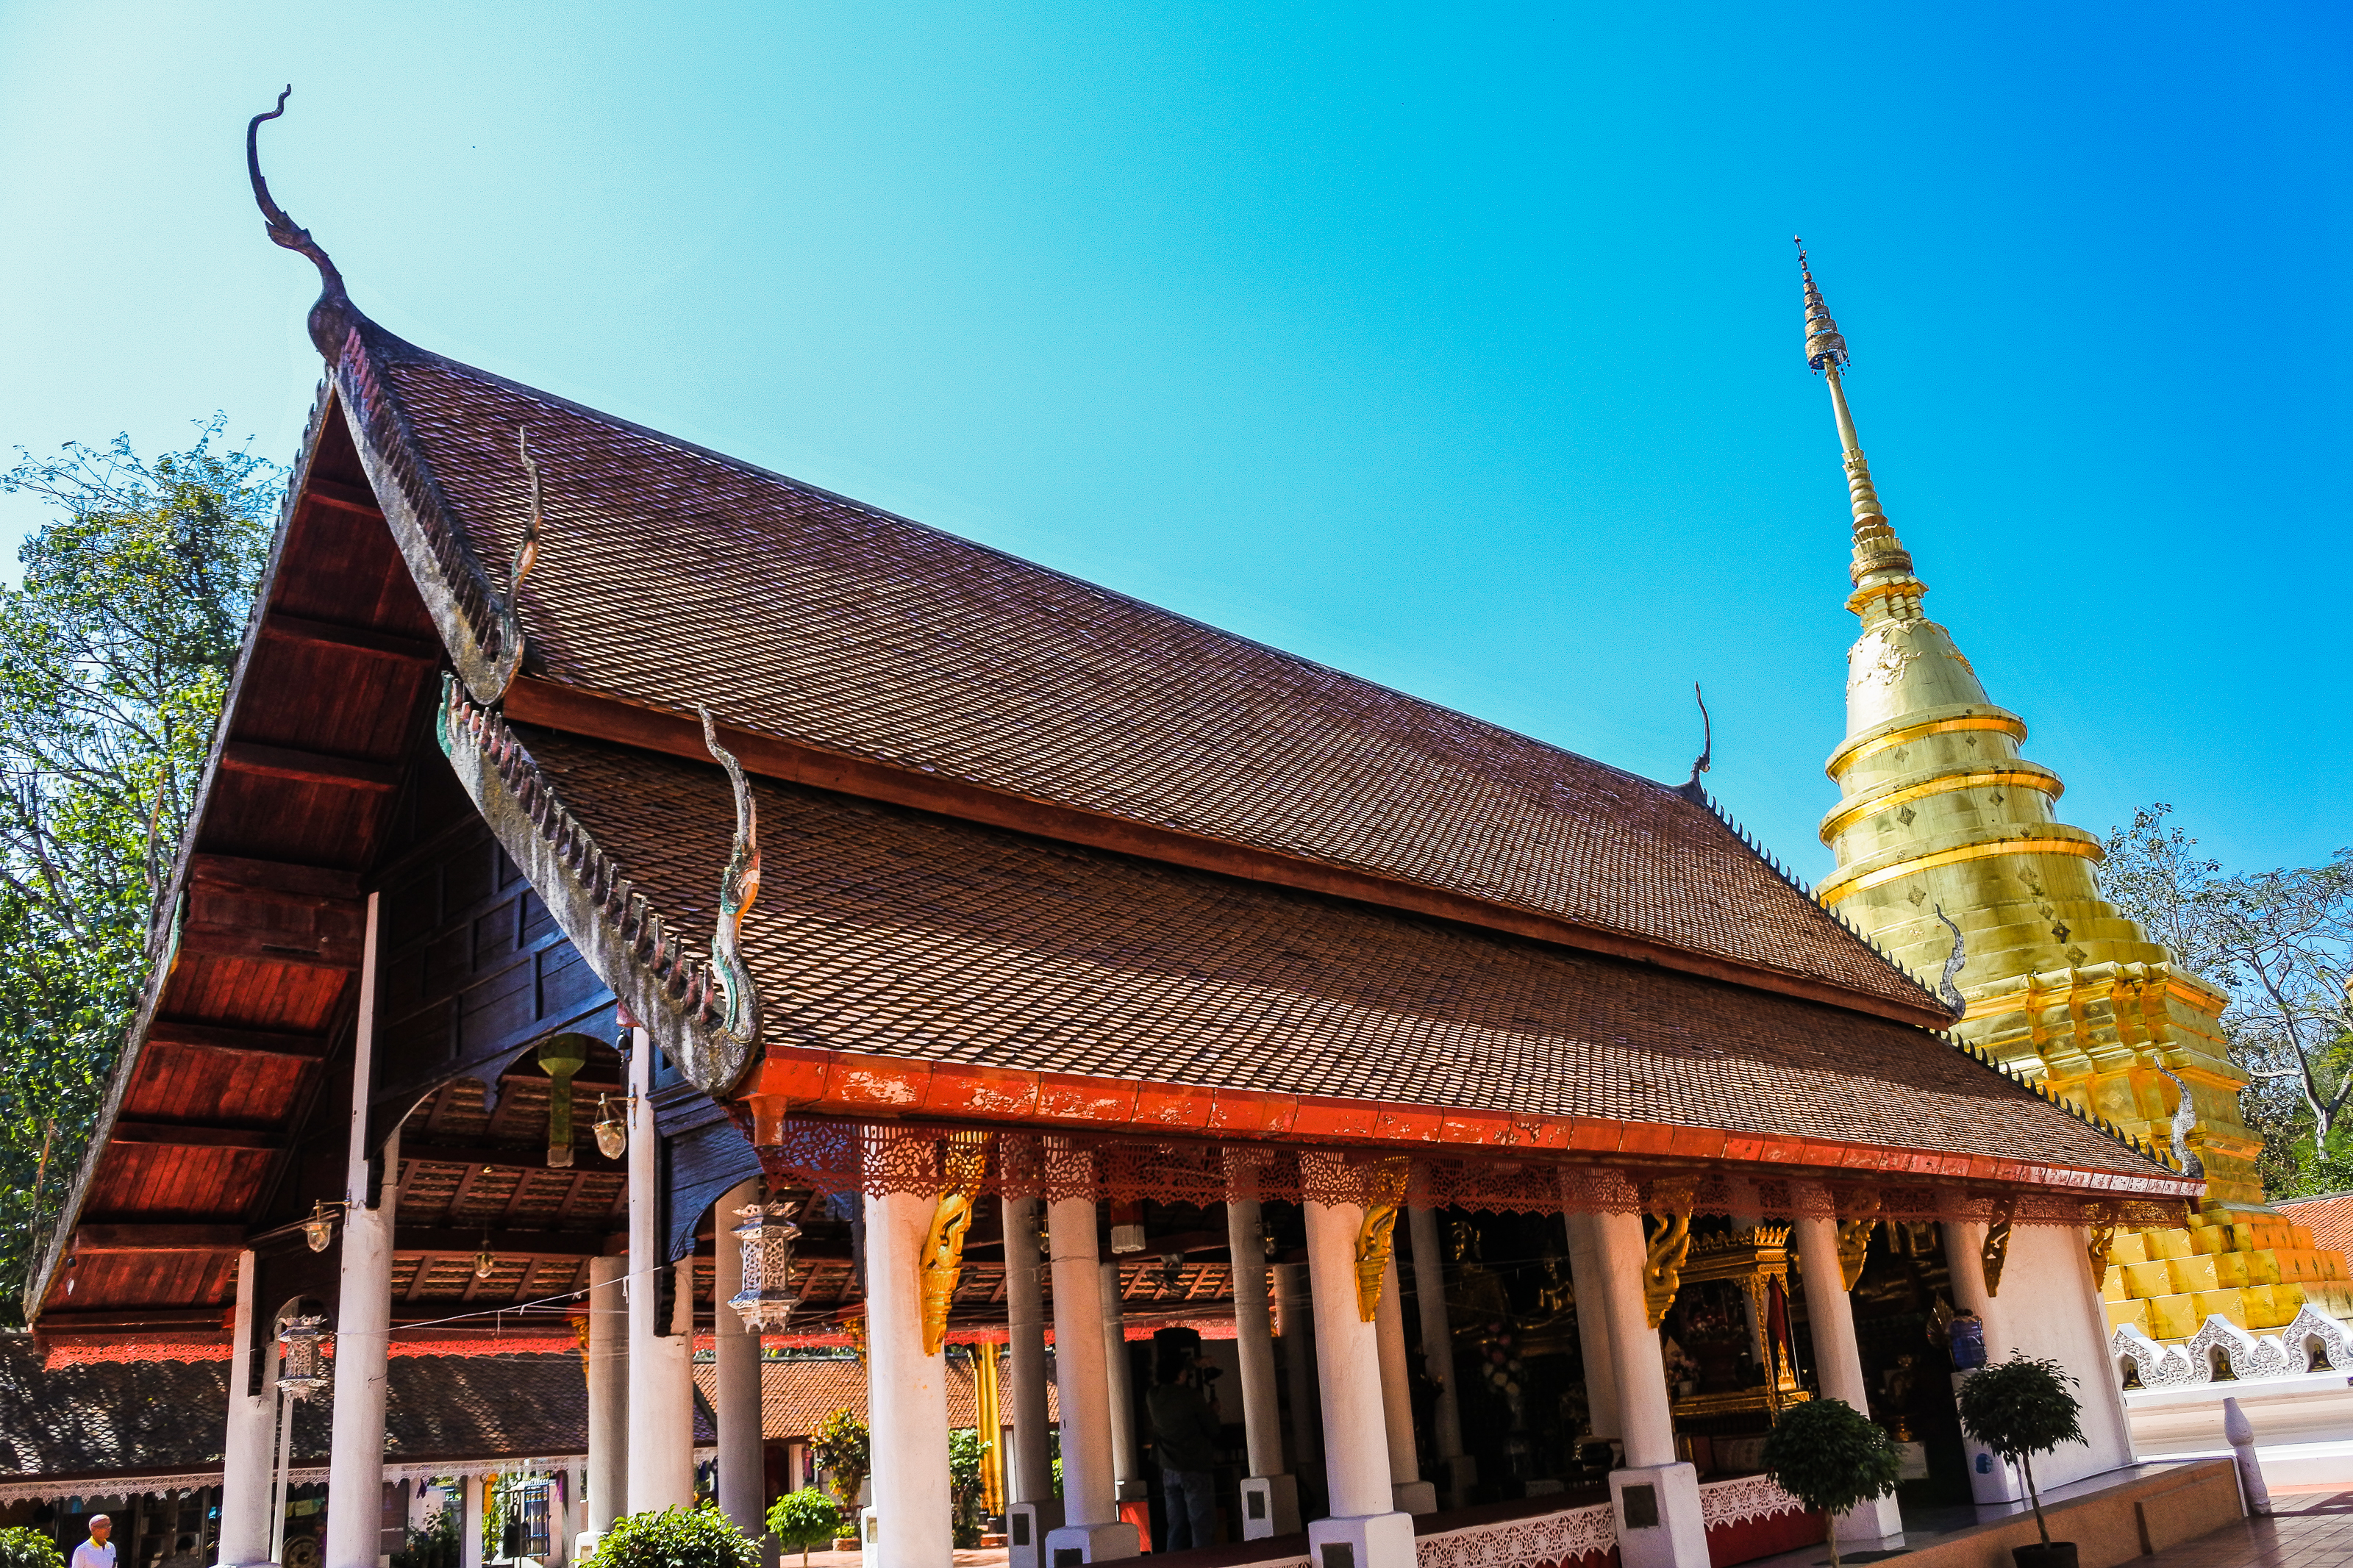
beauty, wat phra that si chom thong worawihan, northern, building, scene, beautiful, lanna, phra, buddha, thailand, golden, antique, chom thong, landmark, sky, old, oriental, thai, history, ancient, chom, traditional, worship, religious, destination, tourism, holiday, peaceful, gold, tourist, si, phayao, vacation, architecture, worawihan, famous, historic, asia, thong, pha, wat, buddhism, religion, pagoda, monastery, culture, temple, travel, landscape, place of worship, chinese architecture, historic site, shrine, roof, japanese architecture, spire, tourist attraction, tower